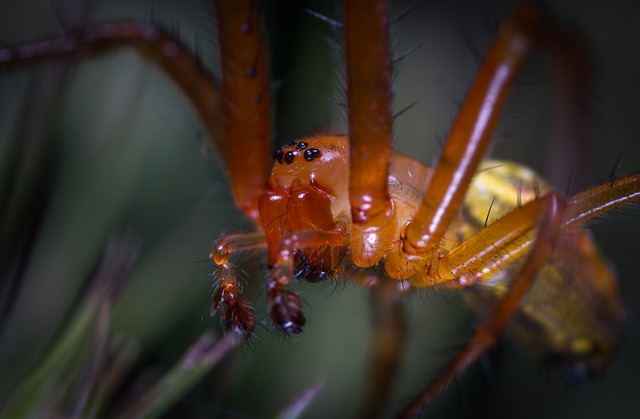
Label: spider